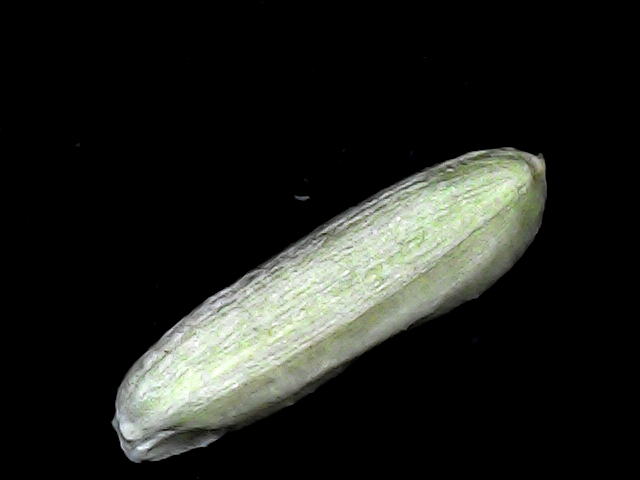
Rice variety: BD85